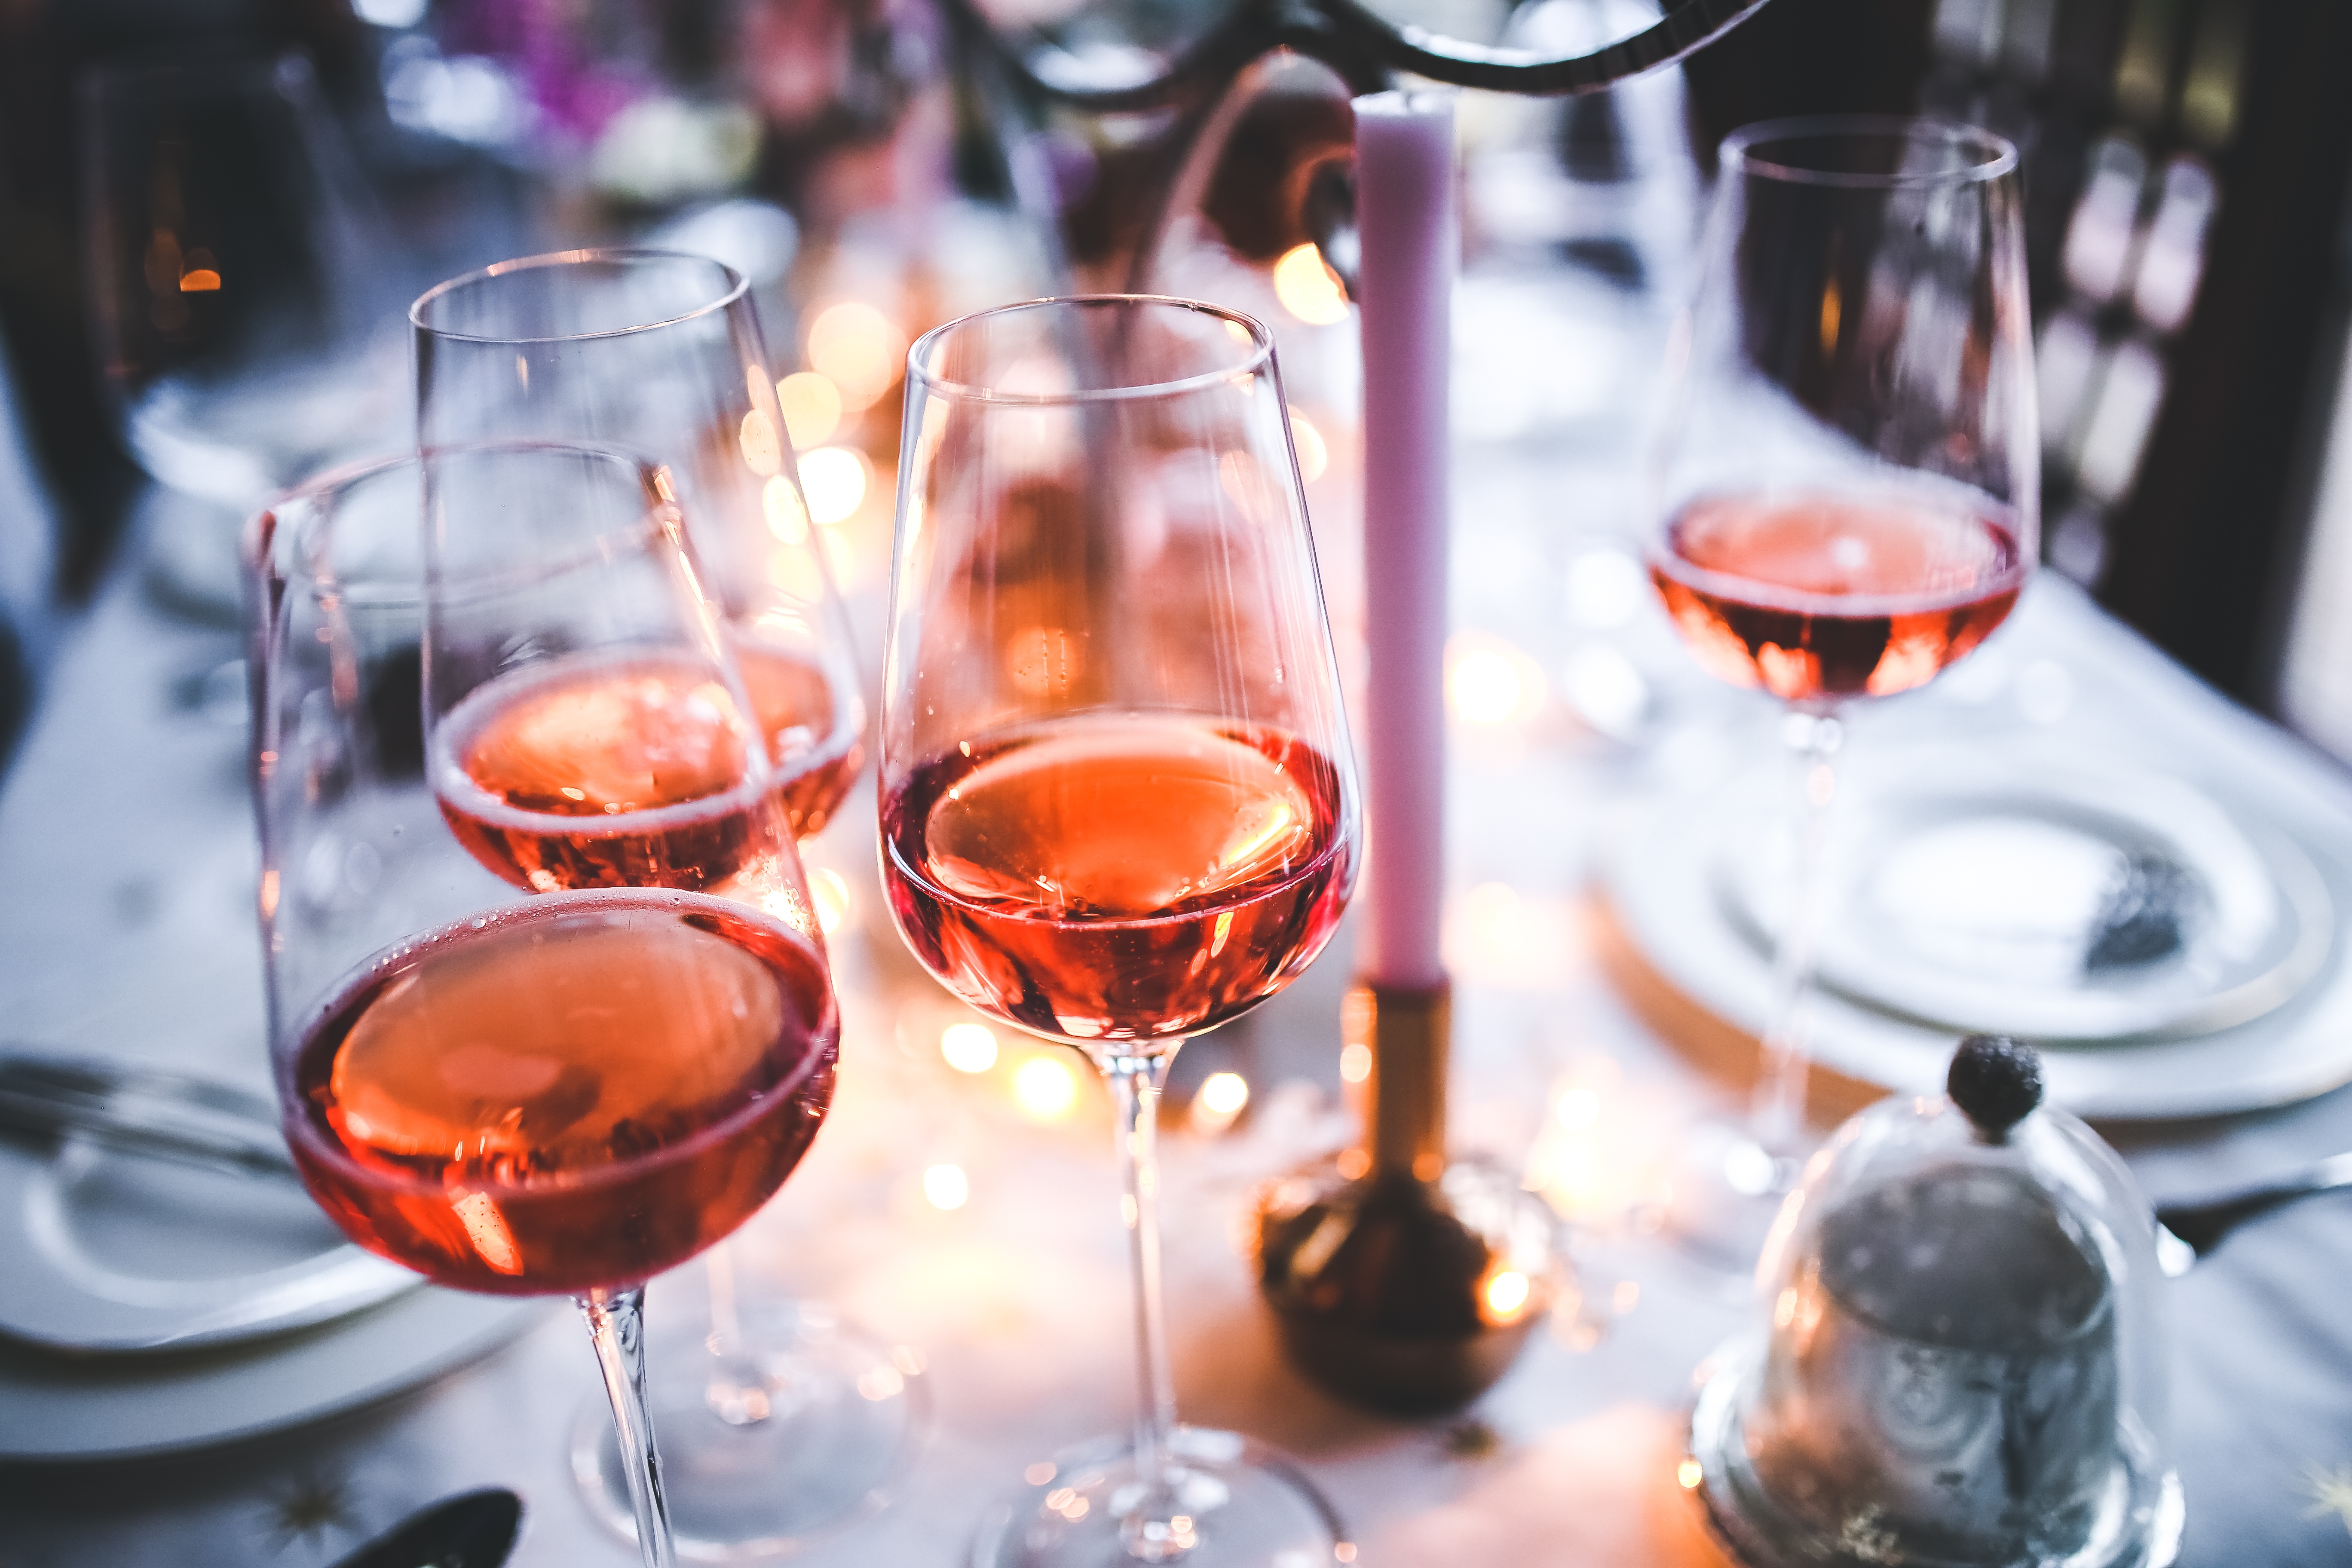
table, wine, glass, restaurant, evening, rose, meal, drink, pink, alcohol, wine glass, glasses, party, stemware, alcoholic beverage, sense, distilled beverage